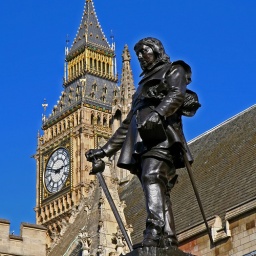
Statue of Oliver Cromwell at Westminster Palace with the clock tower (Big Ben) in the background, London; October 2008Canon 30D